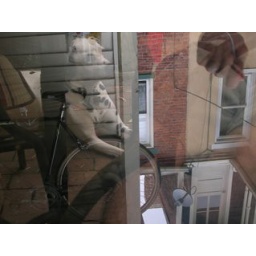
this is my dog under our patio table which is reflecting our neighbor's house, nate's bike and hand.